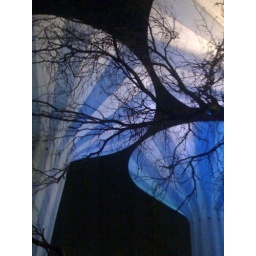
This water tower located in kuwait